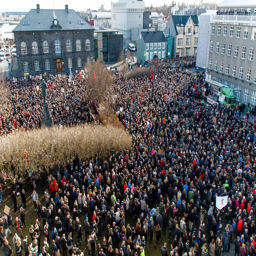
people in capital gathered outside parliament on monday to demand the resignation of the prime minister .